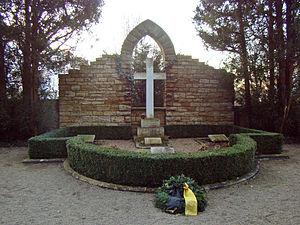
Guillaume II fut de 1891 à 1918 le quatrième et dernier roi de Wurtemberg. Il est l'unique fils de Frédéric de Wurtemberg et de son épouse Catherine de Wurtemberg, sœur de Charles Iᵉʳ de Wurtemberg. Il appartient à la première branche dite « branche aînée » de la maison de Wurtemberg.